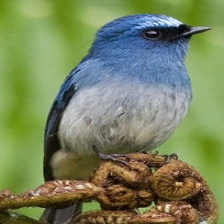
Species: INDIGO FLYCATCHER
Scientific name: EUMYIAS INDIGO